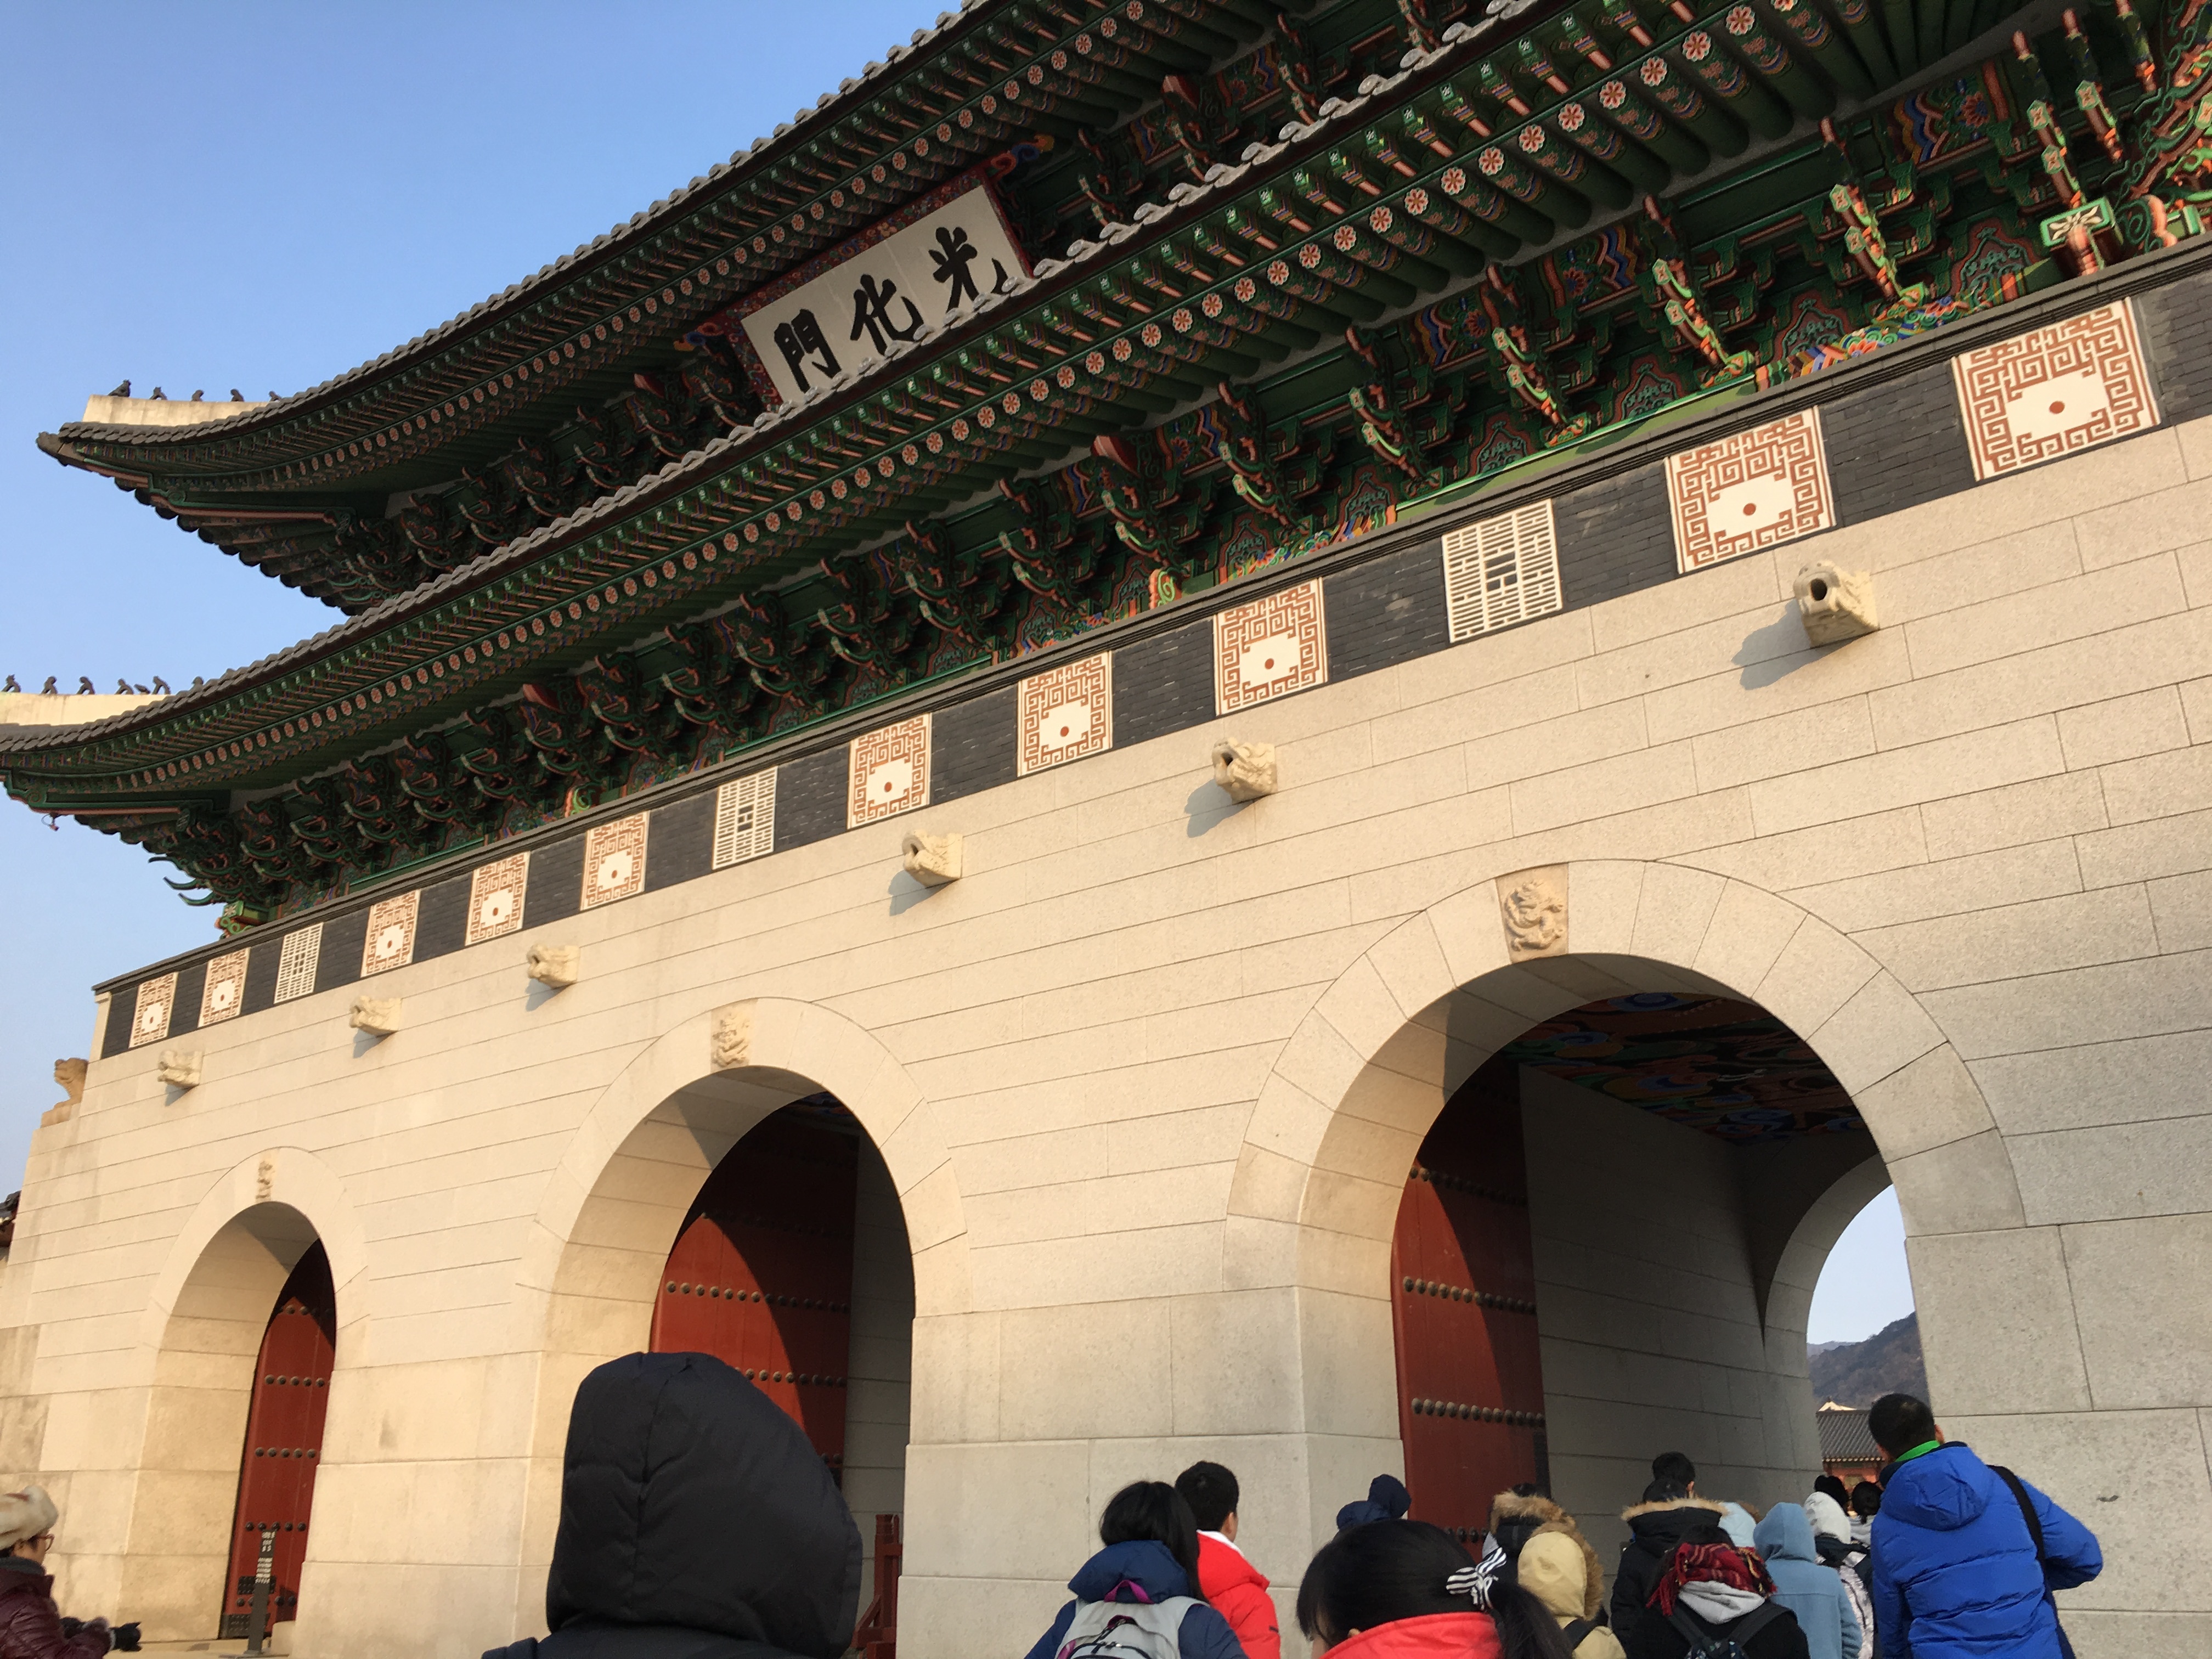
architecture, building, travel, arch, landmark, tourism, place of worship, temple, monastery, shrine, ancient history